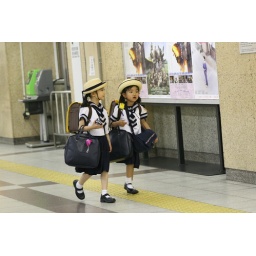
These cute little schoolgirls were around the train station and riding the trains home alone!